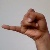
The image shows a hand gesture representing the letter 'J' in Indian Sign Language.